Louis V. Arco

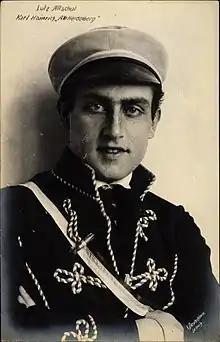
Arco in a 1920 stage production of "Old Heidelberg" in Leipzig

Louis V. Arco (born Lutz Altschul; 24 July 1899 – 3 April 1975) was an Austrian stage and film actor whose career began in the late 1910s.